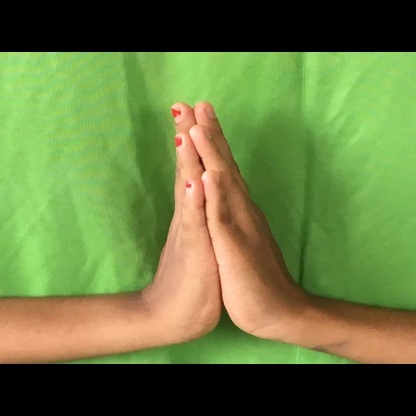
Mudra: Anjali